Allenton, New Zealand

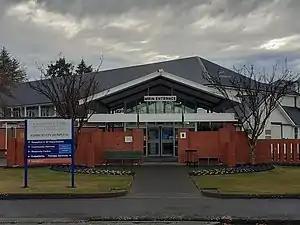

Allenton is a suburb of Ashburton, in the Ashburton District and Canterbury Region of New Zealand's South Island.